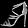
Label: Sandal